1999 International Formula 3000 Championship

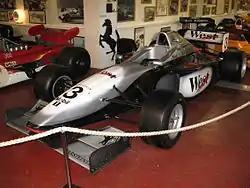
The Lola B99/50 of Drivers' Champion Nick Heidfeld.

The following drivers and teams took part in the 1999 FIA Formula 3000 International Championship. A Lola B99/50 chassis powered by a Zytek V8 engine was mandatory for all entries.